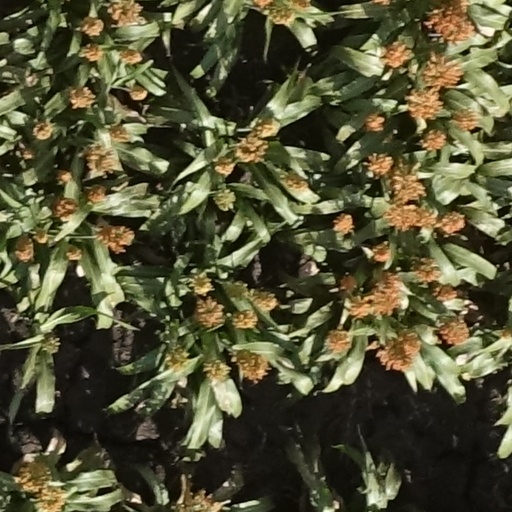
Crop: sorghum